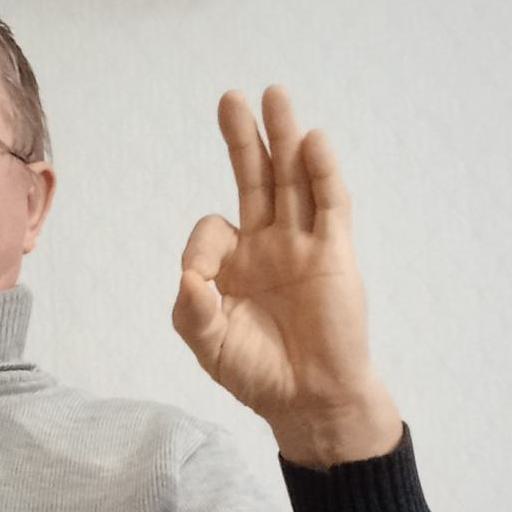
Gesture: ok